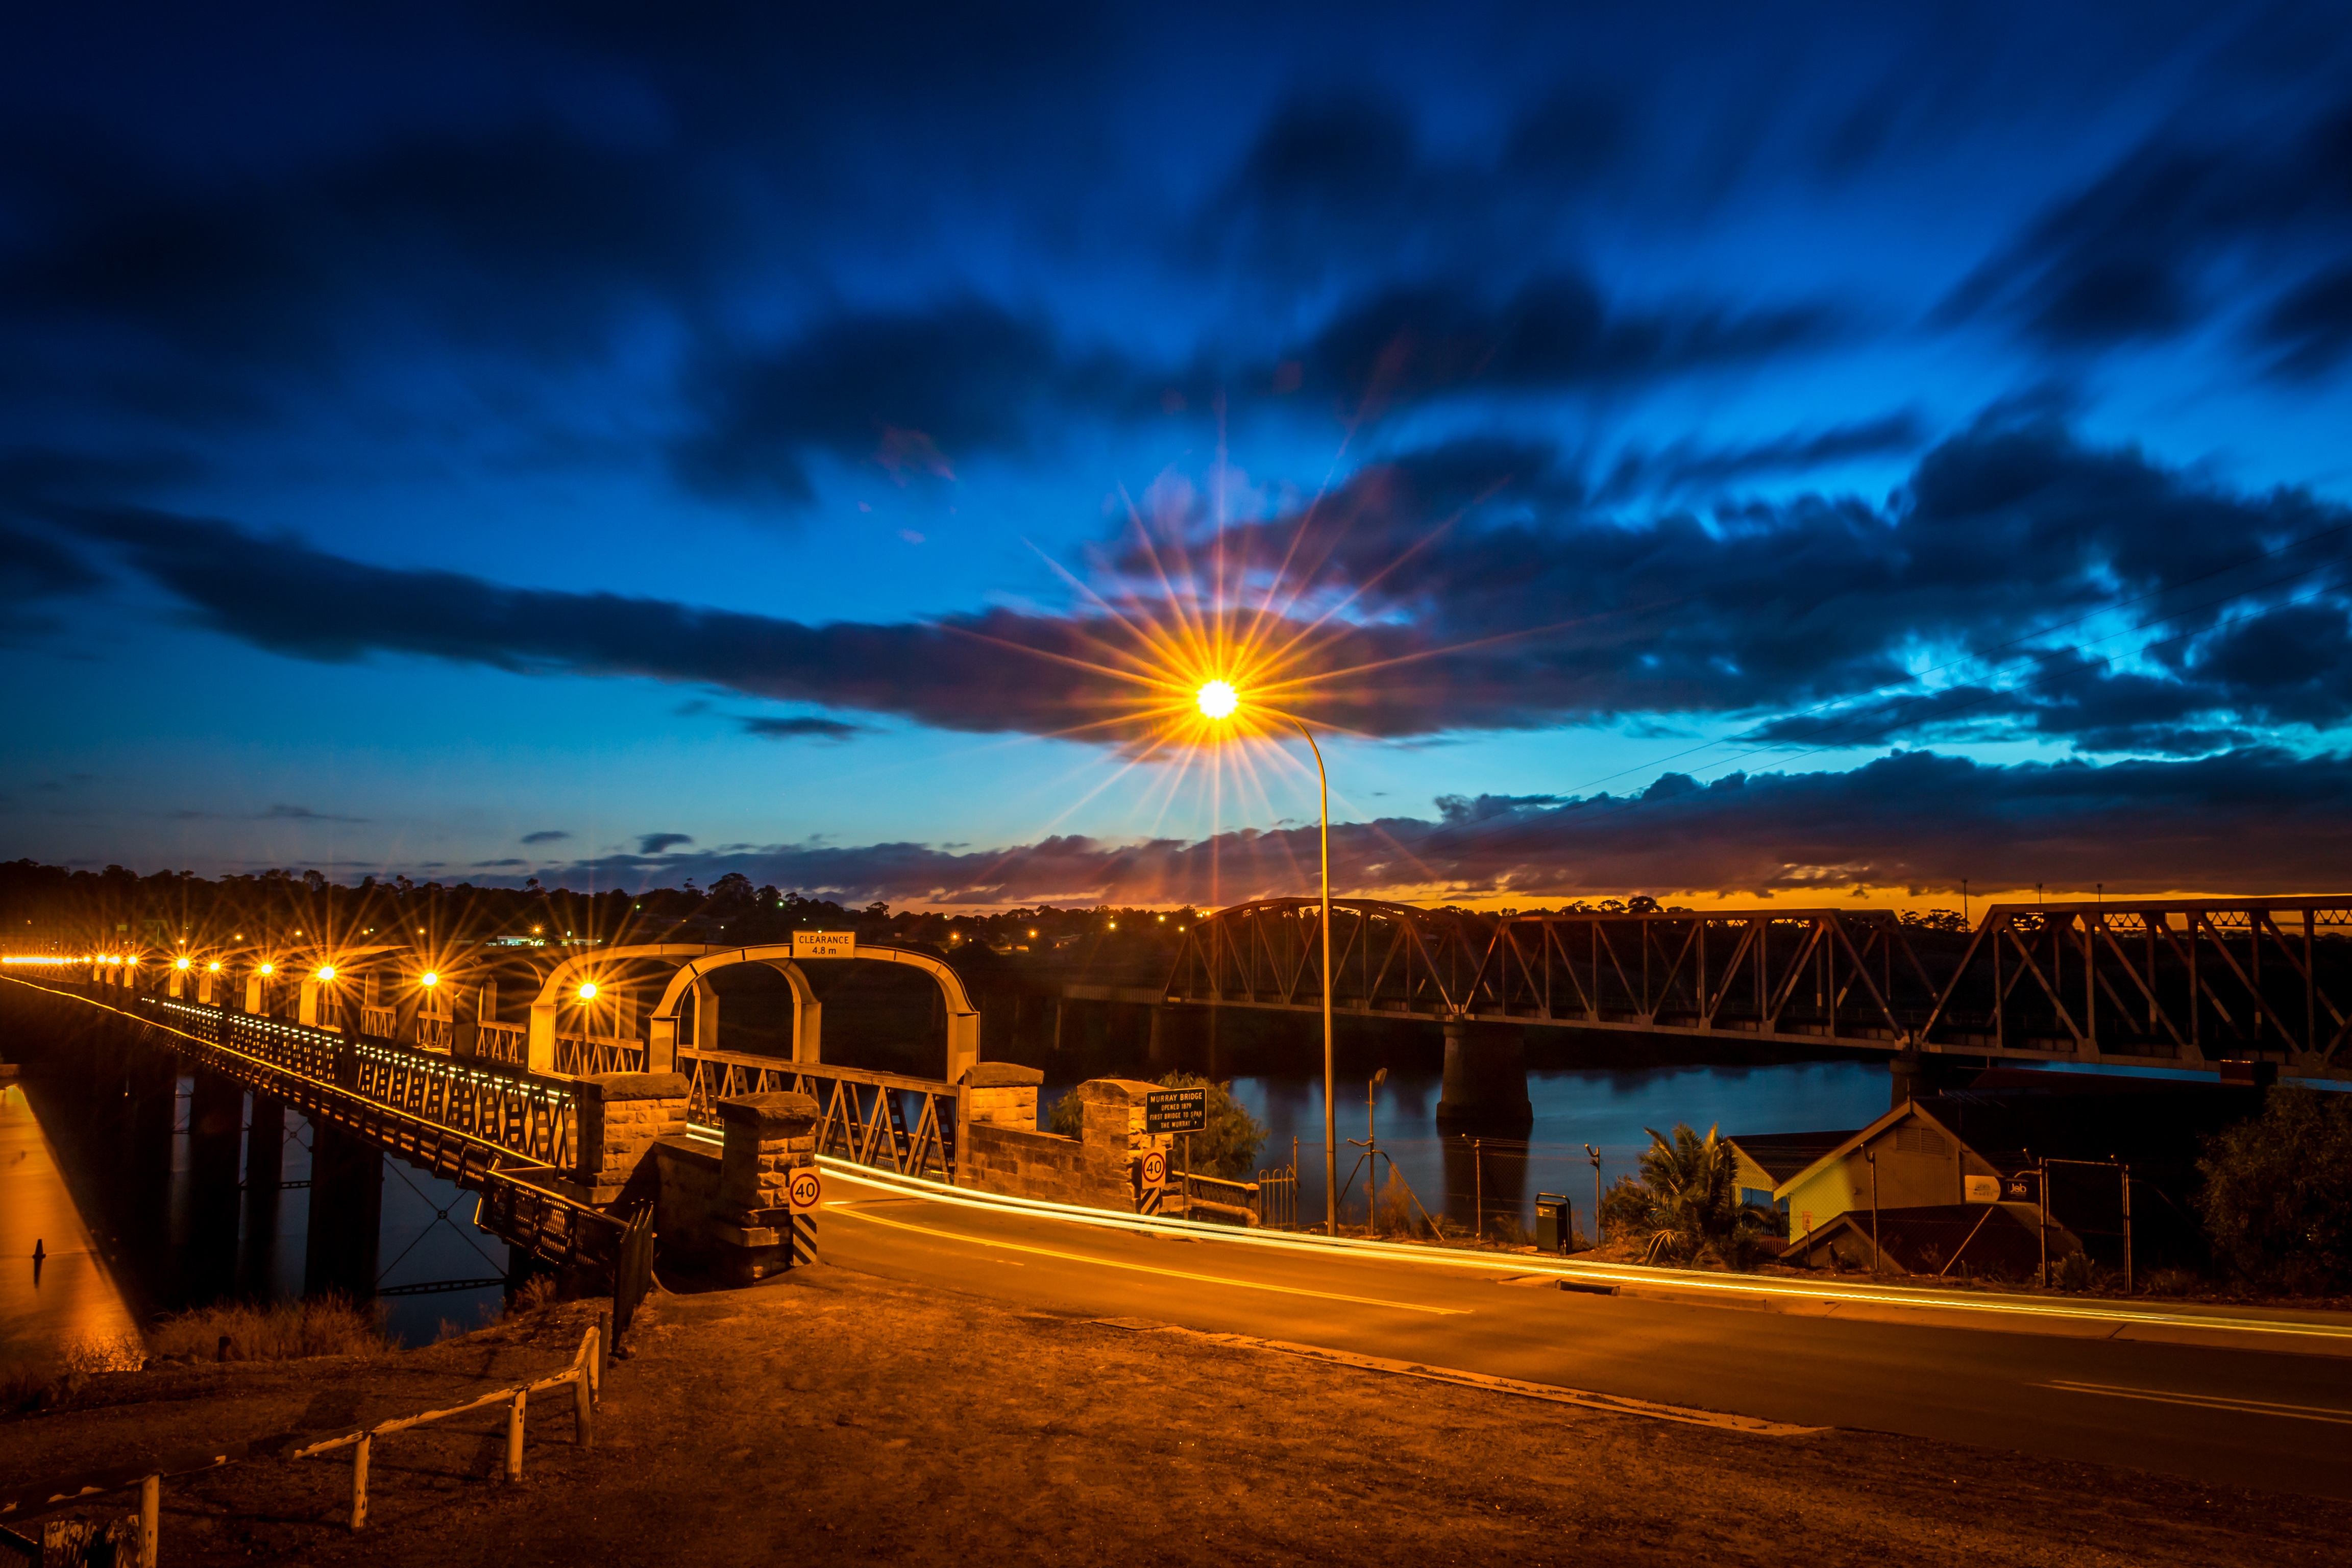
sea, coast, horizon, cloud, sky, sunrise, sunset, bridge, night, sunlight, morning, dawn, pier, river, cityscape, dusk, evening, reflection, starburst, afterglow